Hayim ben Bezalel

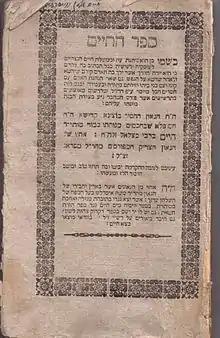
Title page of ""Sefer ha-Ḥayim""

Ḥayim ben Beẓalel (also spelled Ḥayyim ben Bezaleel; died 1588) was a German rabbi and Talmudist and the elder brother of Judah Loew ben Bezalel of Prague.